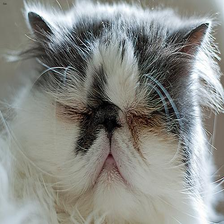
Species: cat
Breed: Persian